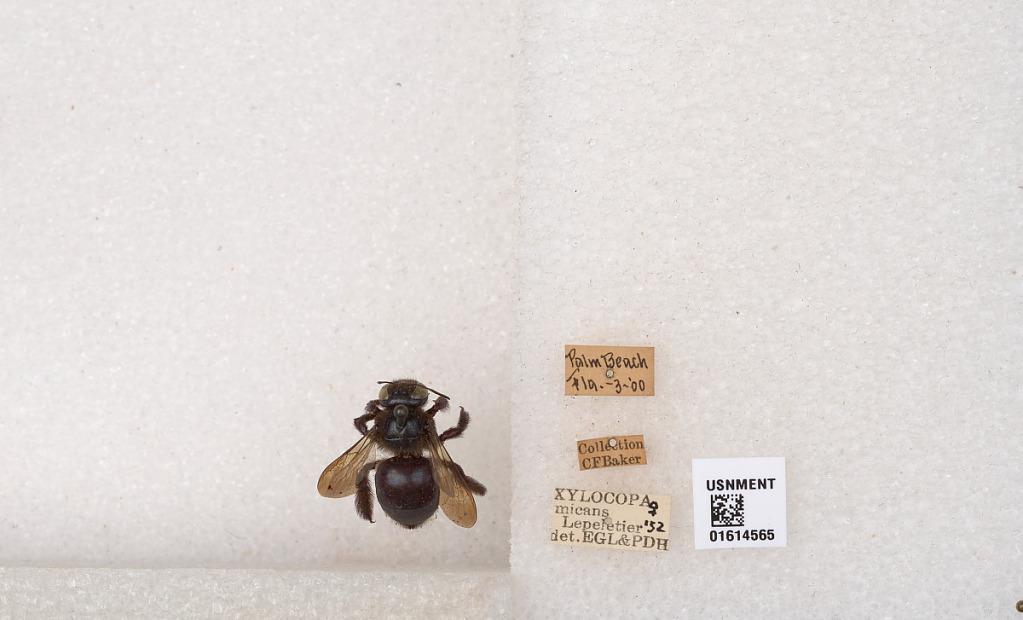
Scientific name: Xylocopa (Schonnherria) micans Lepeletier
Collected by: C. Baker
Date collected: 2000-3-1
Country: United States
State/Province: Florida
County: Palm Beach
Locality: Palm Beach
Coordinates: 26.7056, -80.0364
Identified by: EGL